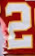
Number: 2